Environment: real
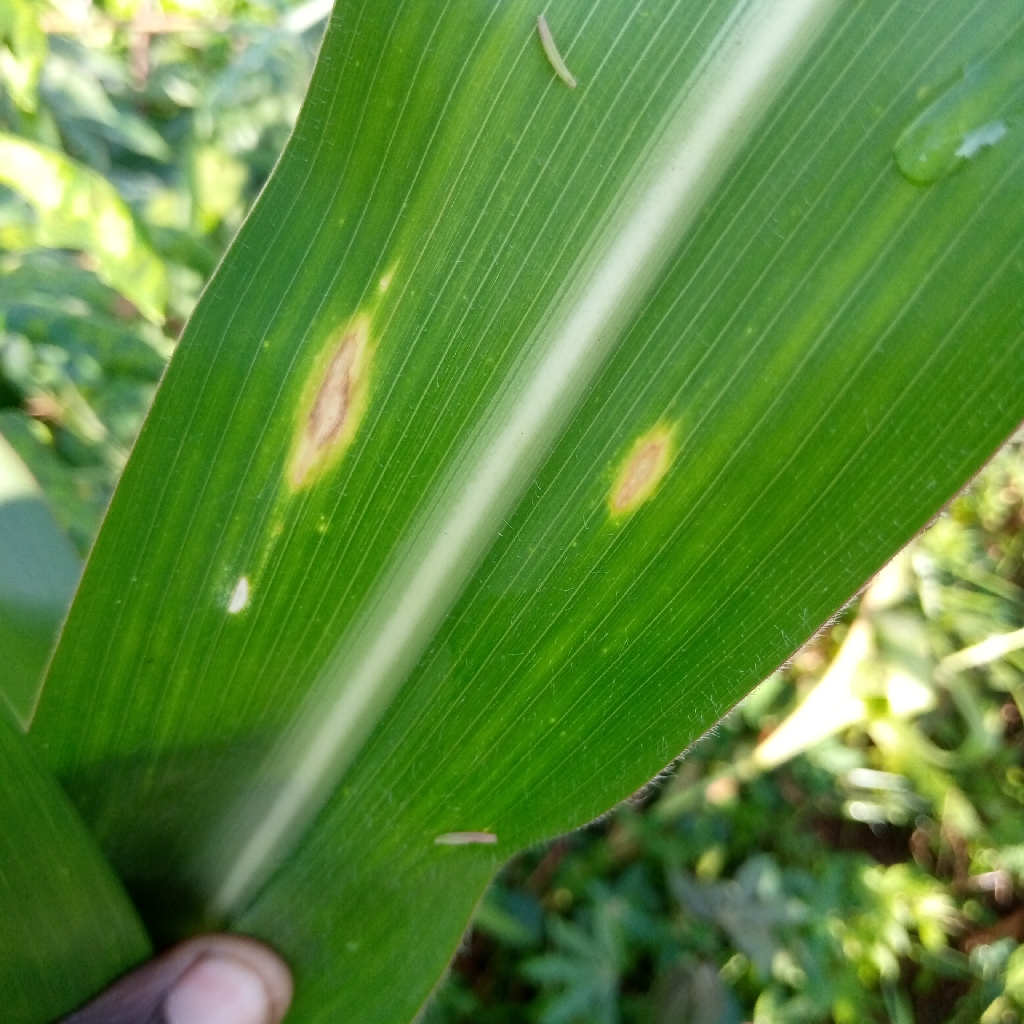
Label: northern_corn_leaf_blight